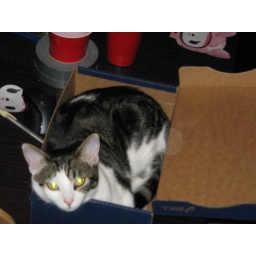
its my cat in a box